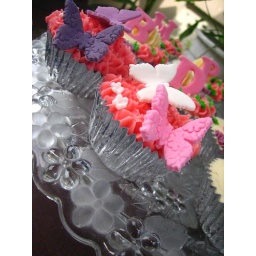
For kitchen kapers group cake stand by Soga(Japan) 'Snow Flower'